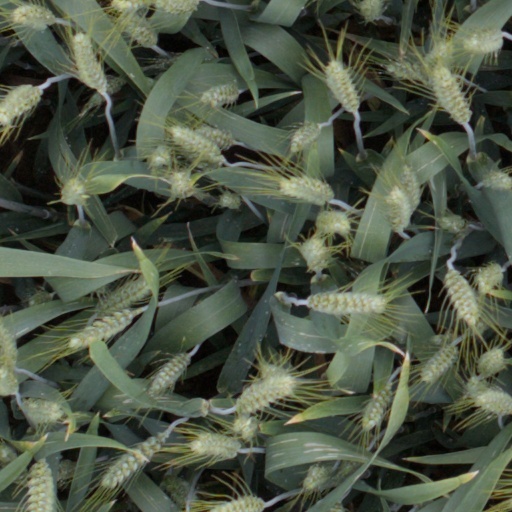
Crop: wheat